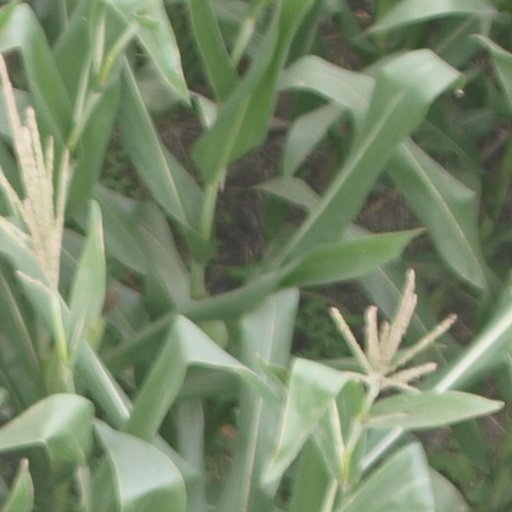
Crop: maize; corn